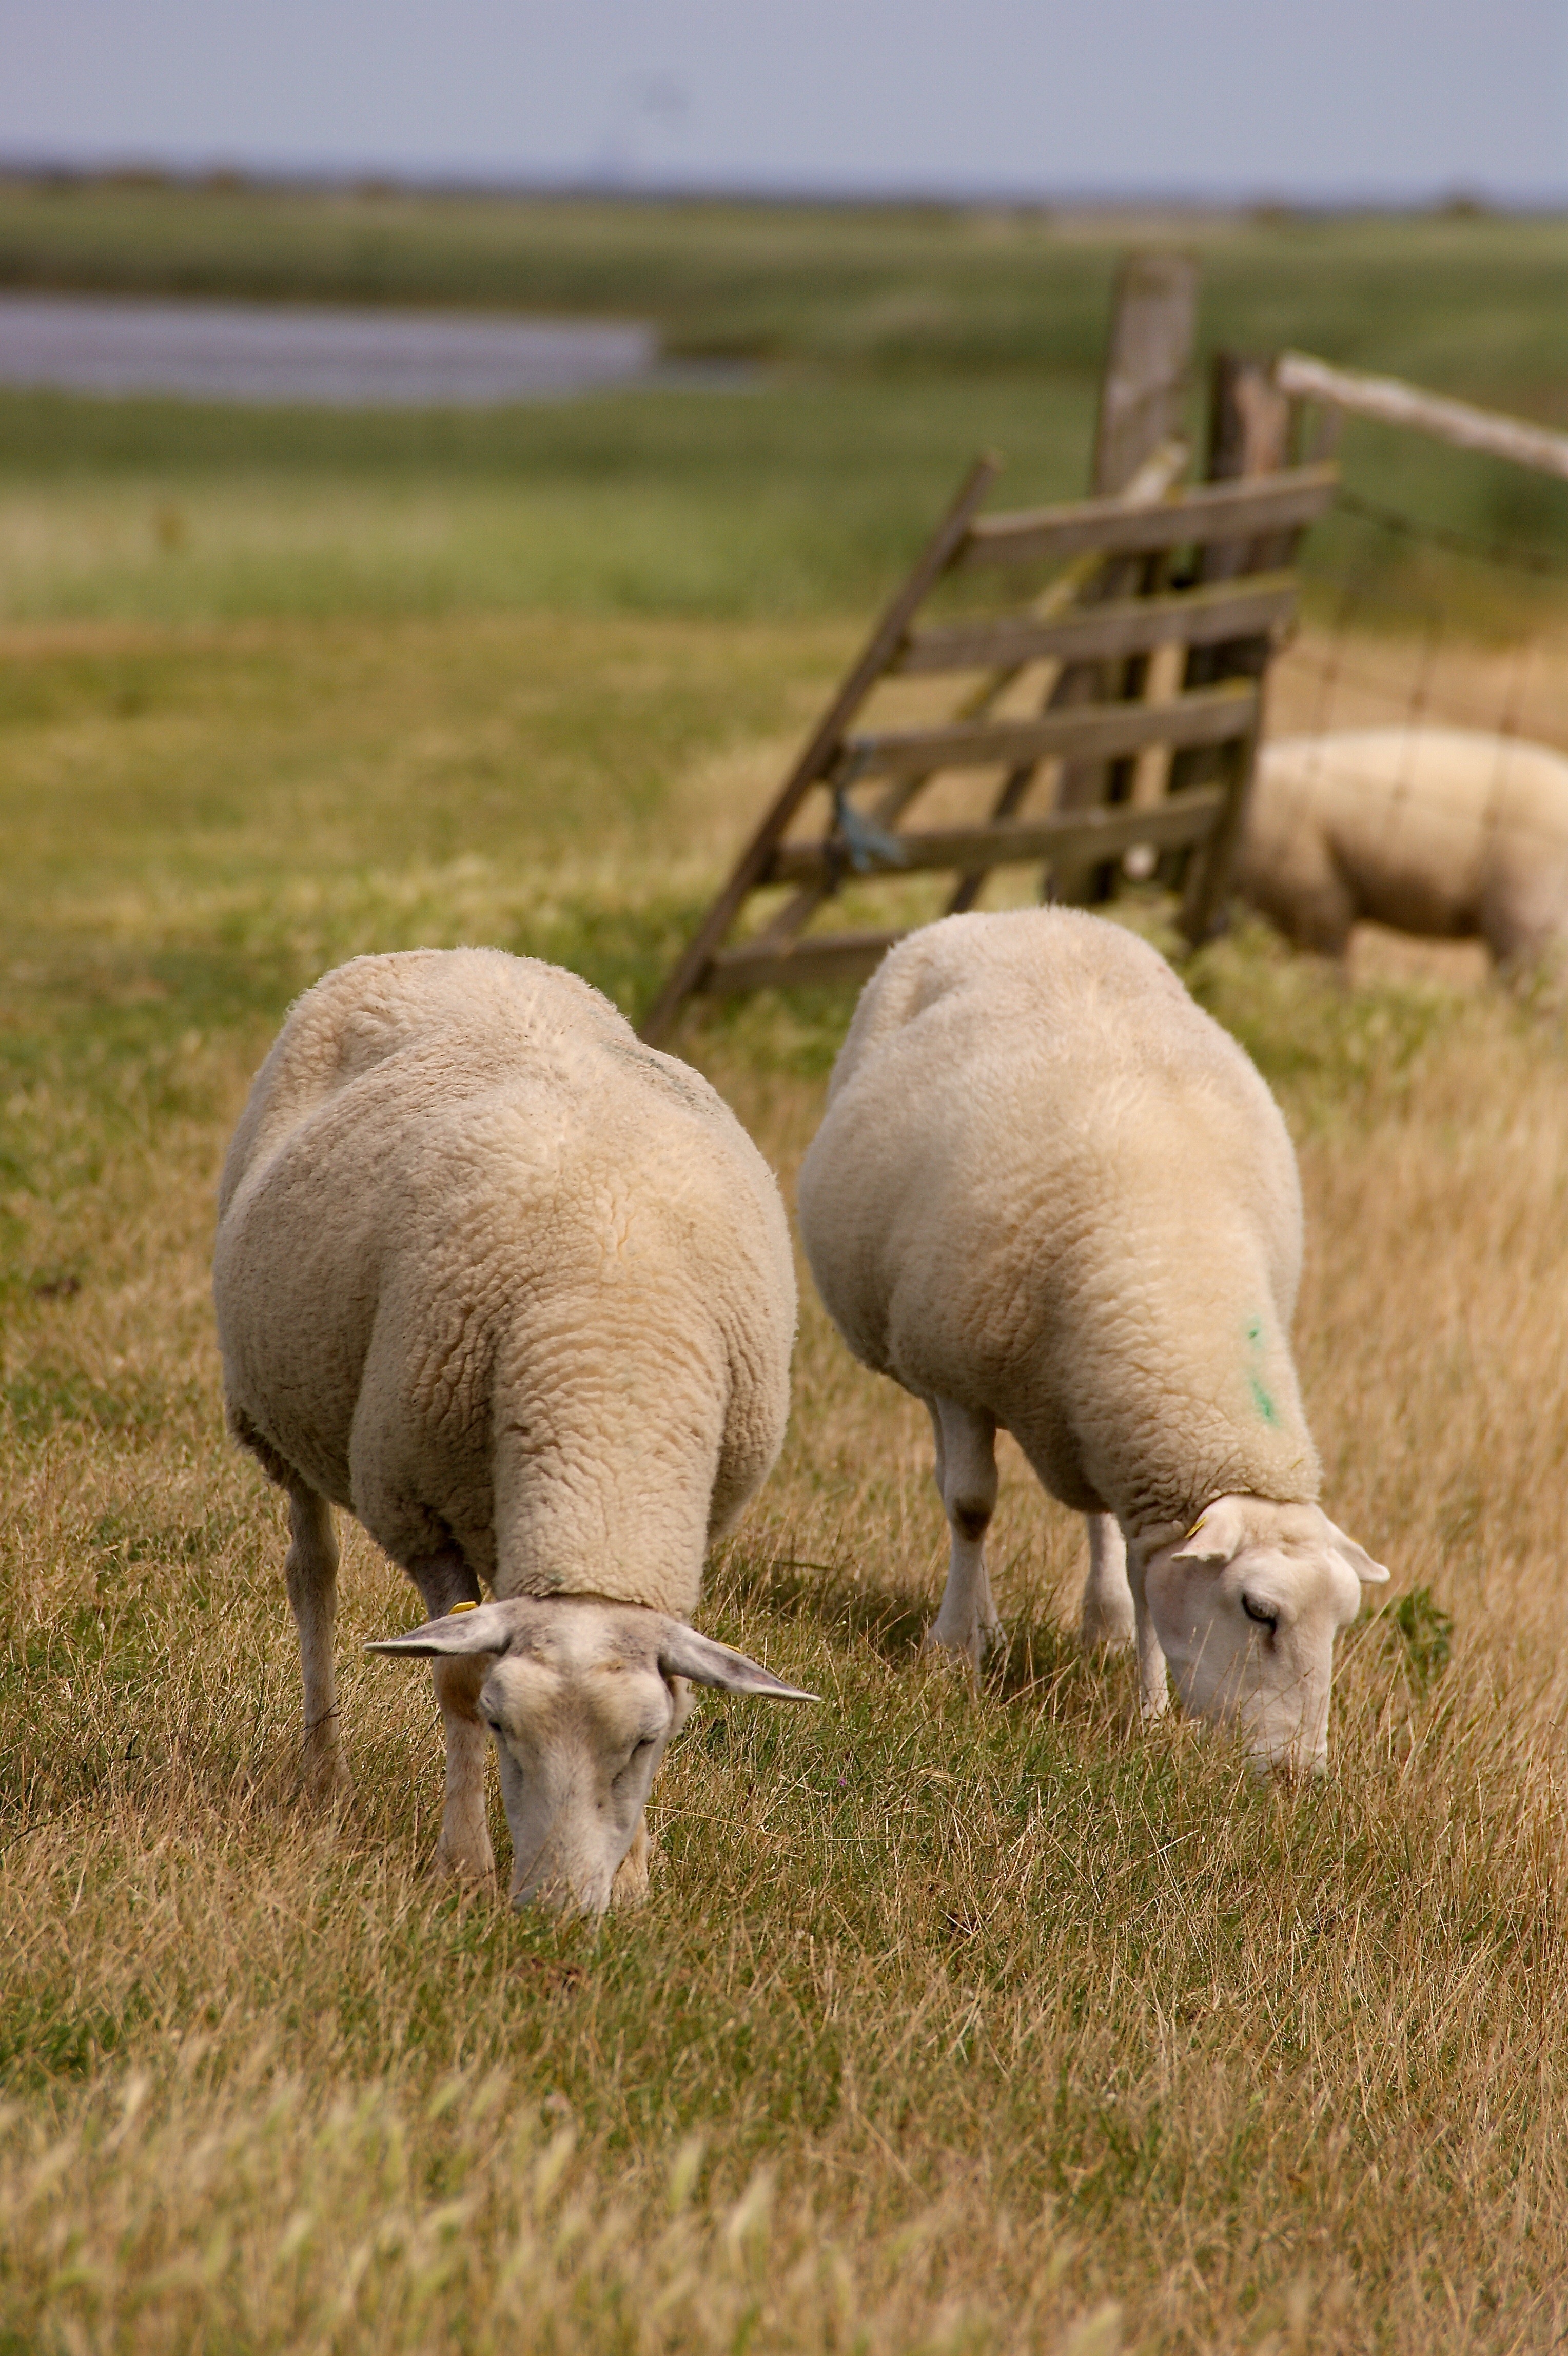
landscape, grass, field, farm, meadow, prairie, animal, wildlife, fur, herd, pasture, grazing, sheep, mammal, agriculture, wool, fauna, graze, sheep face, grassland, animals, vertebrate, sheeps, rural area, dike